Frank B. Butler

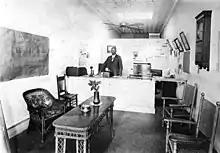
Frank B. Butler in his Lincolnville real estate office

Butler also rented the building at 54 1/2 Washington Street, at the southwest corner of Bridge Street, for his new real estate business. Beginning in 1915 he bought several lots in the Lincolnville neighborhood as business investments. By 1923 he was buying real estate in other areas, especially west of St. Augustine in the section he developed as the College Park subdivision, where numerous African Americans built their houses. Thus Butler got into the real estate business during the Florida land boom of the 1920s when undeveloped land was becoming valuable, but Jim Crow laws were still in effect in the state, as in the rest of the American South. Many land deeds sold by other realtors in St. Augustine included the clause, "not to be sold to persons of Negro blood". An amiable man, Butler was friends with some of the city's white leaders, who informed him of tax sales and other opportunities to buy land at a cheap price.